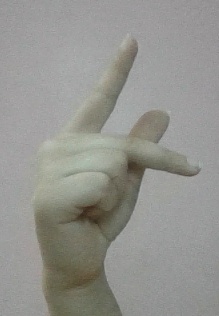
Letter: dha